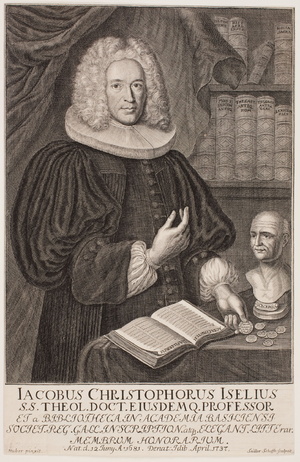
Jacob Christoph Iselin, né le 12 juin 1681 à Bâle où il est mort le 13 avril 1737, est un théologien, historien et philologue suisse.